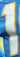
Number: 1